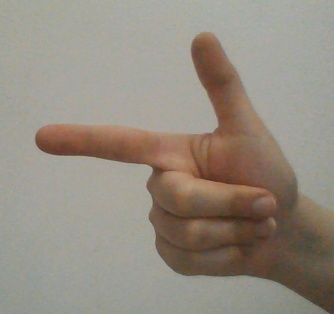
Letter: yaa